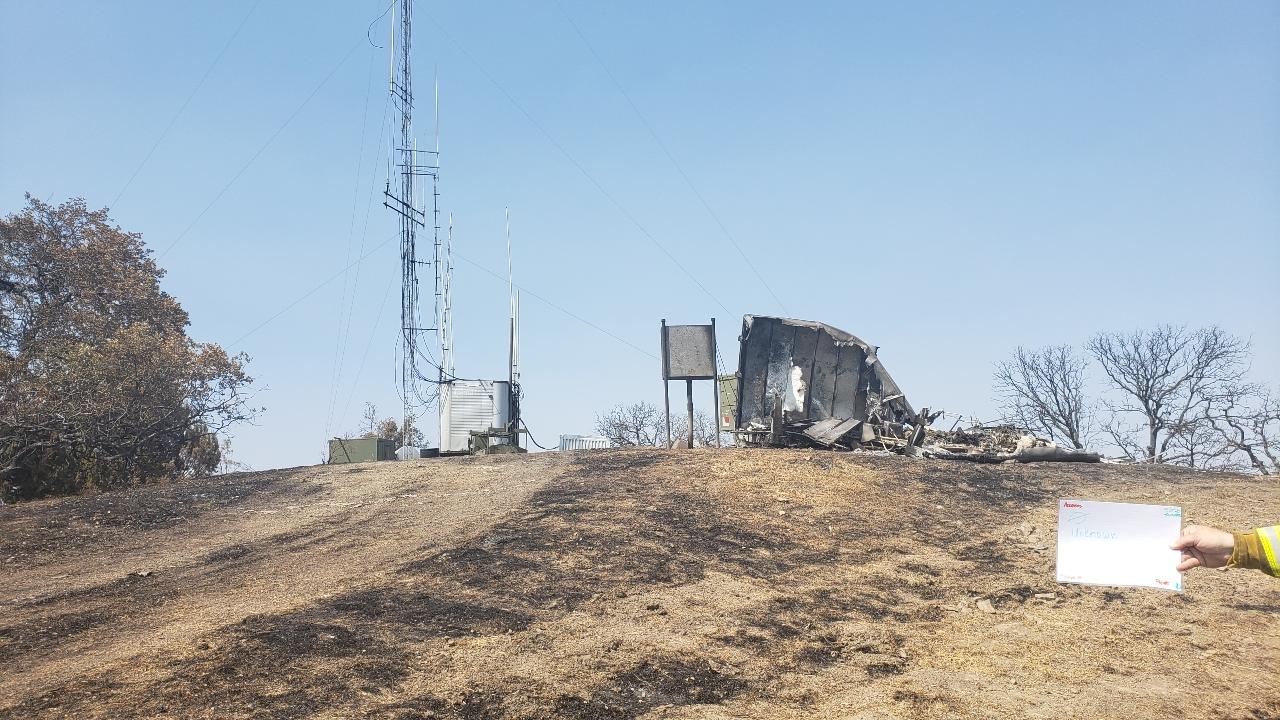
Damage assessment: destroyed